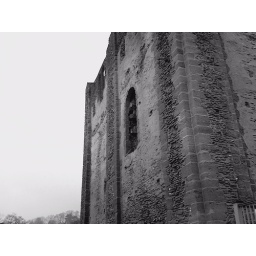
in black and white